Invictus Games

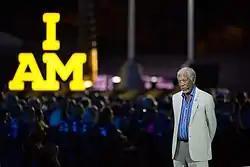
Academy Award-winning actor Morgan Freeman narrates for the opening ceremony to the 2016 Invictus games in Orlando, Florida

On 14 July 2015, Prince Harry announced the 2016 Invictus Games would take place from 8–12 May 2016 at the ESPN Wide World of Sports Complex in Orlando, Florida.